Cotness

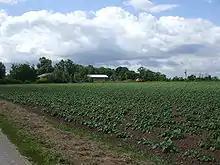
Manor farm

Cotness was formerly a township in the parish of Howden, in 1866 Cotness became a separate civil parish, on 1 April 1935 the parish was abolished and merged with Laxton, Eastrington and Howden. In 1931 the parish had a population of 24.